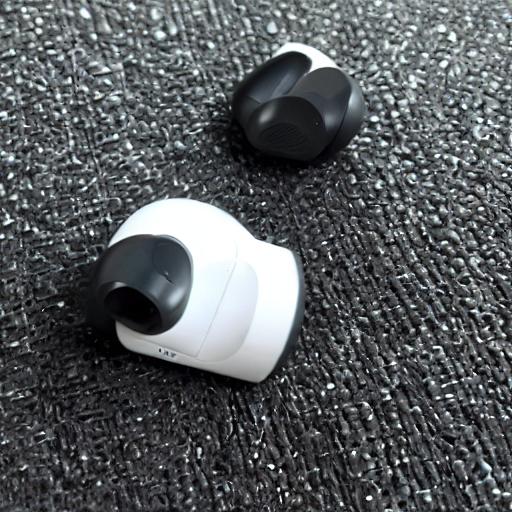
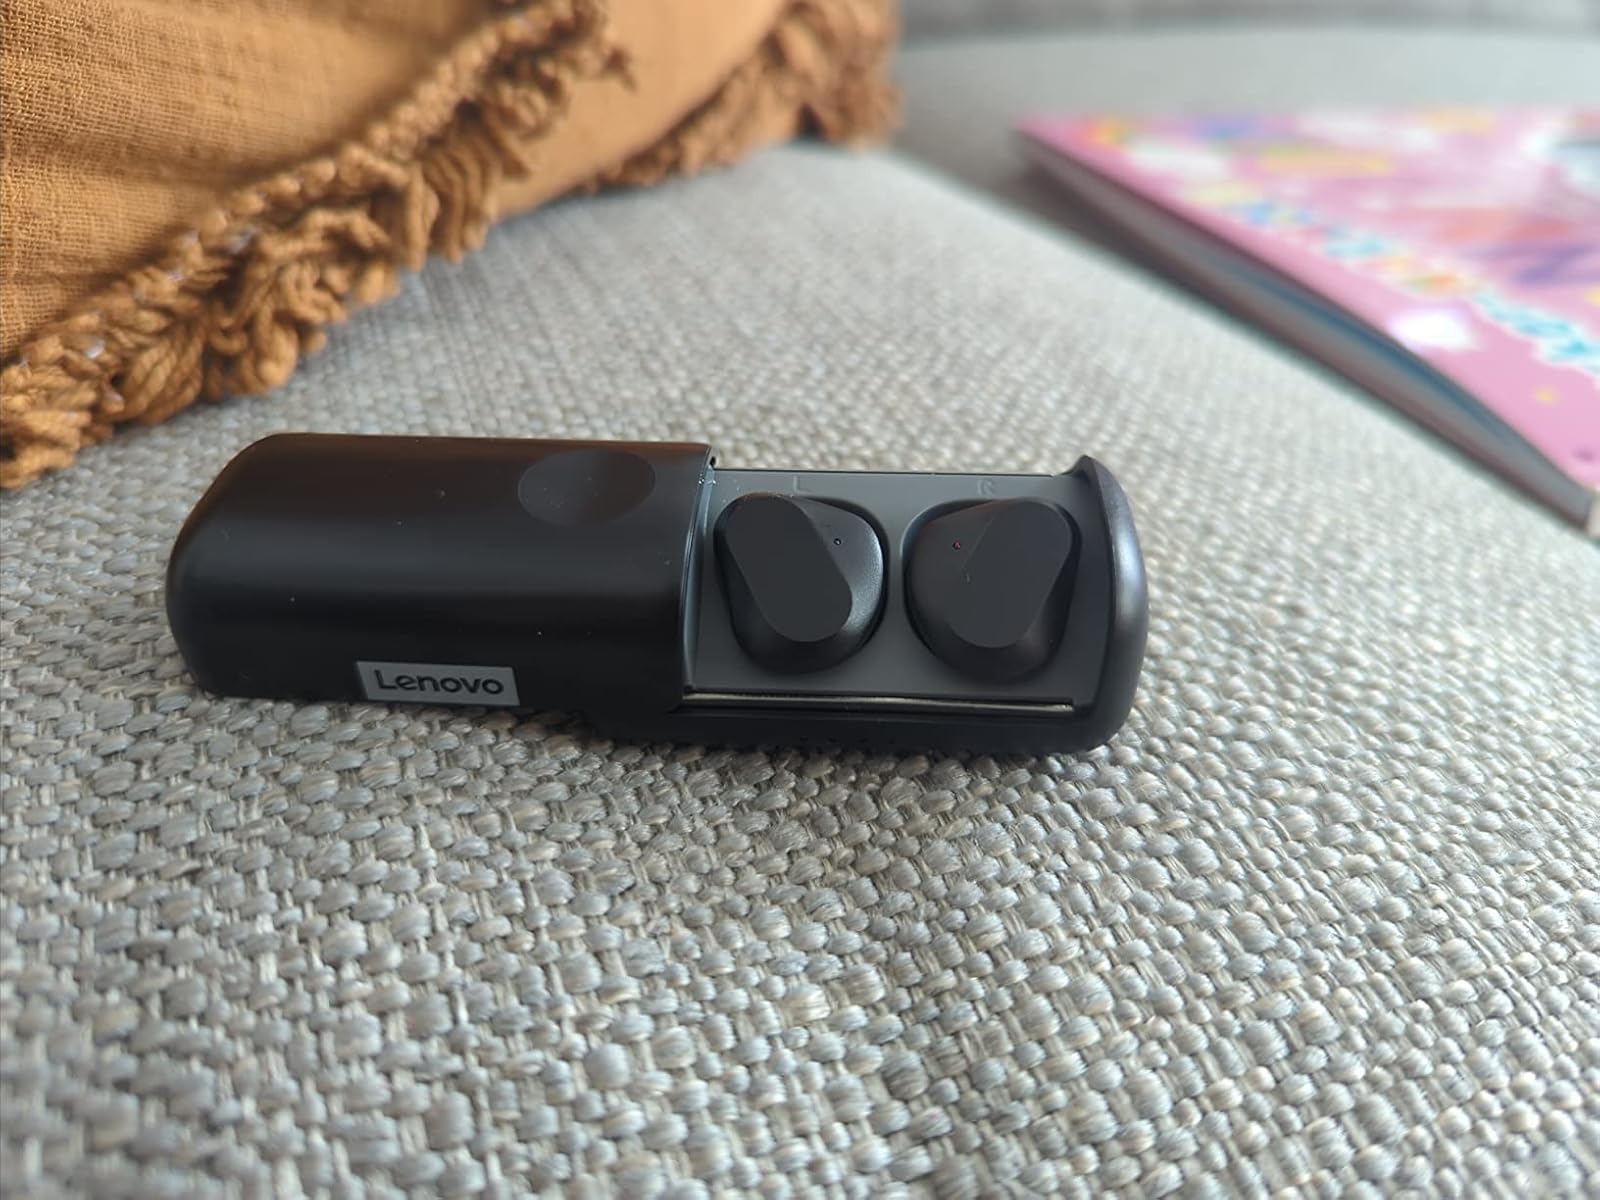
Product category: earbuds
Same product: no